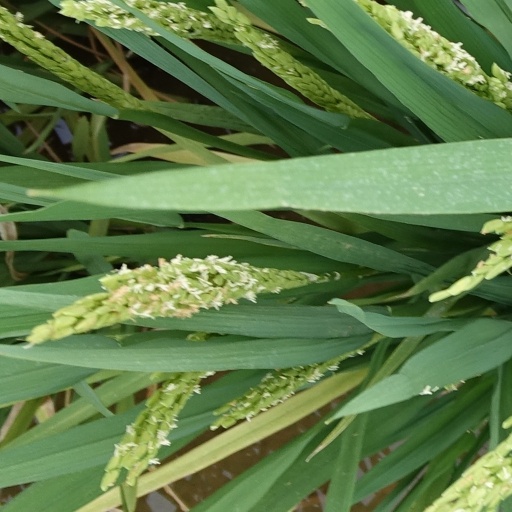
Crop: rice